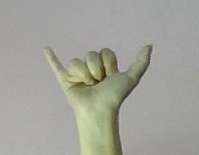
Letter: ya